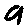
Label: 9